Piper PA-14 Family Cruiser

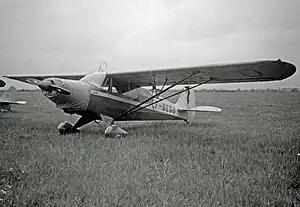
French-registered PA-14 Family Cruiser at Sherburn-in-Elmet Airfield, Yorkshire in 1950

The Piper PA-14 Family Cruiser is an American-built small touring aircraft of the late 1940s.